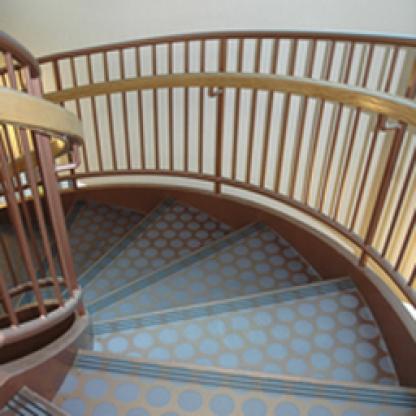
Scene: Indoor